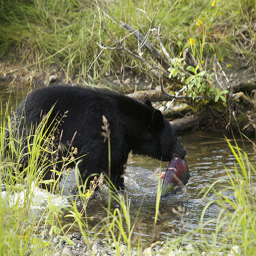
A black bear eating a fish he has caught
A bear in a stream eating a fish.
A bear has caught a fish in a stream.
a bear in a body of water with a fish
A black bear in a stream with a fish in its mouth.